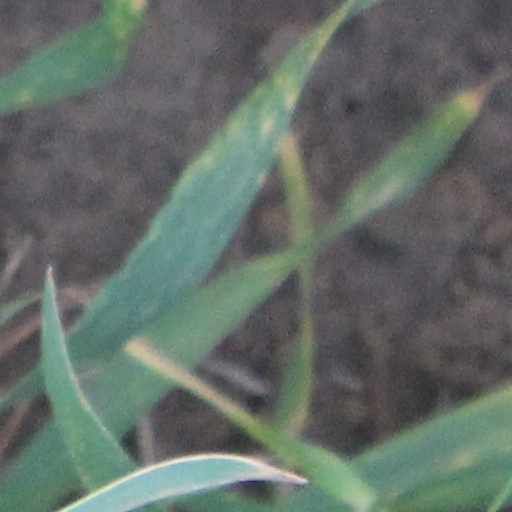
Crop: wheat